Guy's Campus

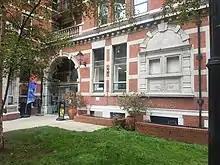
Henriette Raphael House

Guy's Campus is a campus of King's College London adjacent to Guy's Hospital and situated close to London Bridge and the Shard, on the South Bank of the River Thames in London. It is home to the Faculty of Life Sciences & Medicine and the Dental Institute.